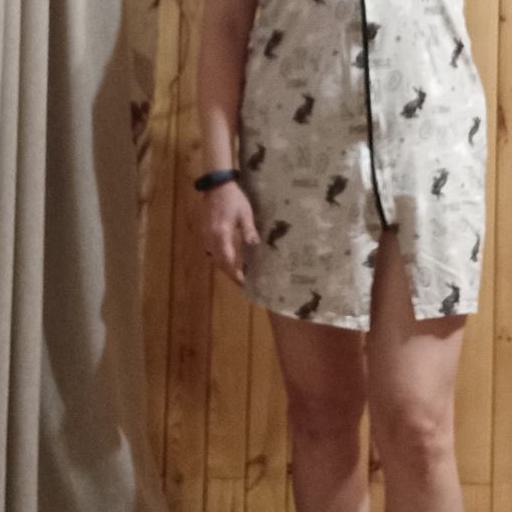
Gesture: no_gesture